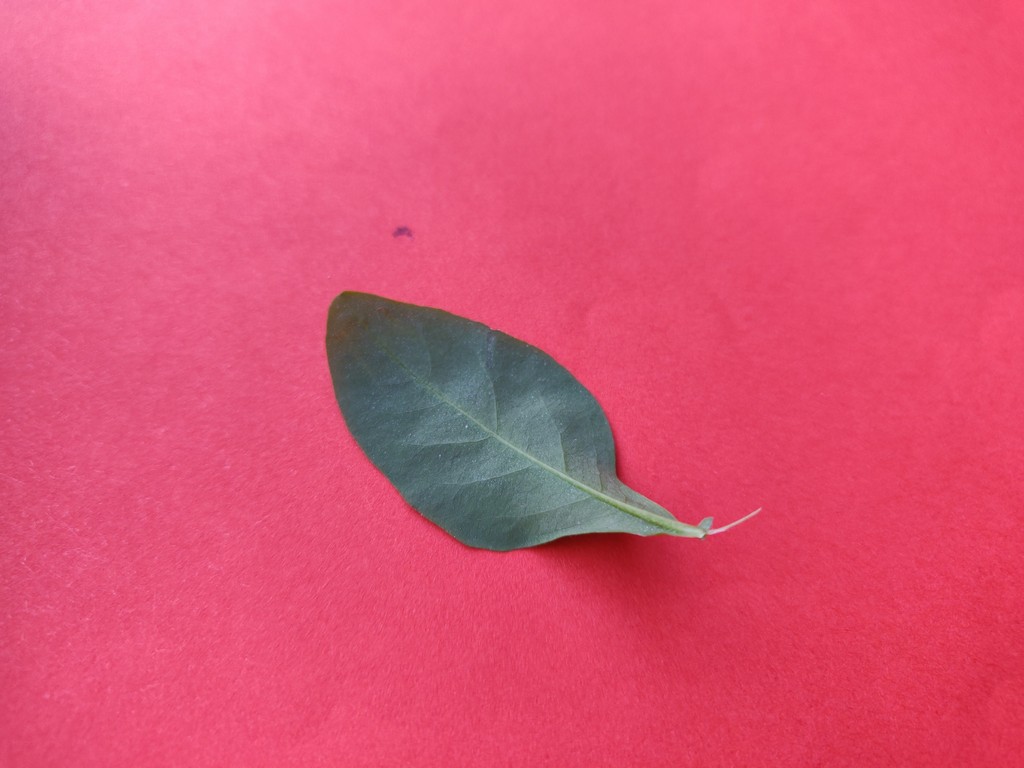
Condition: Healthy
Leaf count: single
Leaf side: back